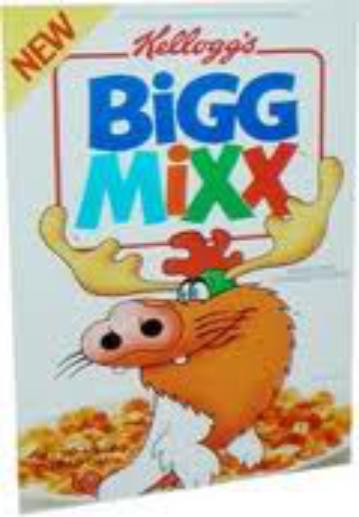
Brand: Bigg Mixx
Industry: Food